Salon d'Automne

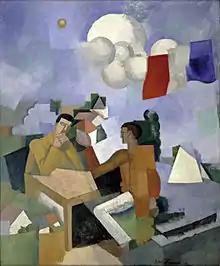
Roger de La Fresnaye, 1913, "The Conquest of the Air", Museum of Modern Art, New York. Exhibited at the 1913 Salon d'Automne

The first Salon d'Autumne exhibition opened 31 October 1903 at the Palais des Beaux-Arts de la Ville de Paris (Petit Palais des Champs-Élysées) in Paris. Included in the show were the works of Pierre Bonnard, "Coup de vent", "Le magasin de nouveautés", "Étude de jeune femme" (no. 62, 63 and 64); Albert Gleizes, "A l'ombre (l'Ile fleurie)", "Le soir aux environs de Paris" (no. 252, 253); Henri Matisse, "Dévideuse picarde (intérieur)", "Tulipes" (386, 387), along with paintings by Francis Picabia, Jacques Villon, Édouard Vuillard, Félix Vallotton, Maxime Maufra, Henri Manguin, Armand Guillaumin, Henri Lebasque, Gustave Loiseau, Albert Marquet, Eugene Chigot with an homage to Paul Gauguin who died May 8, 1903.